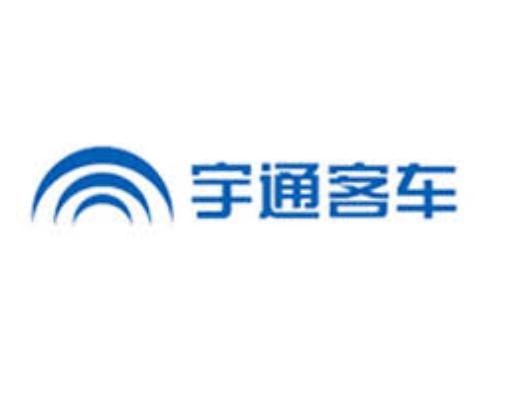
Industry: Transportation